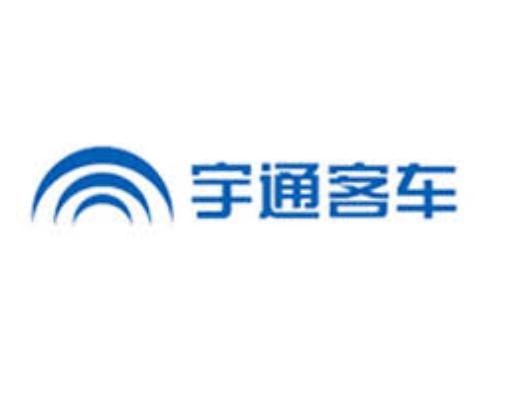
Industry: Transportation